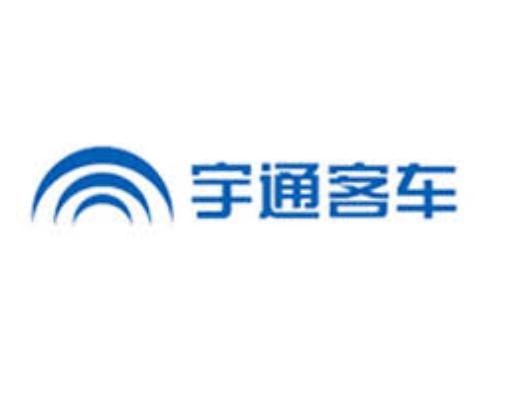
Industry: Transportation